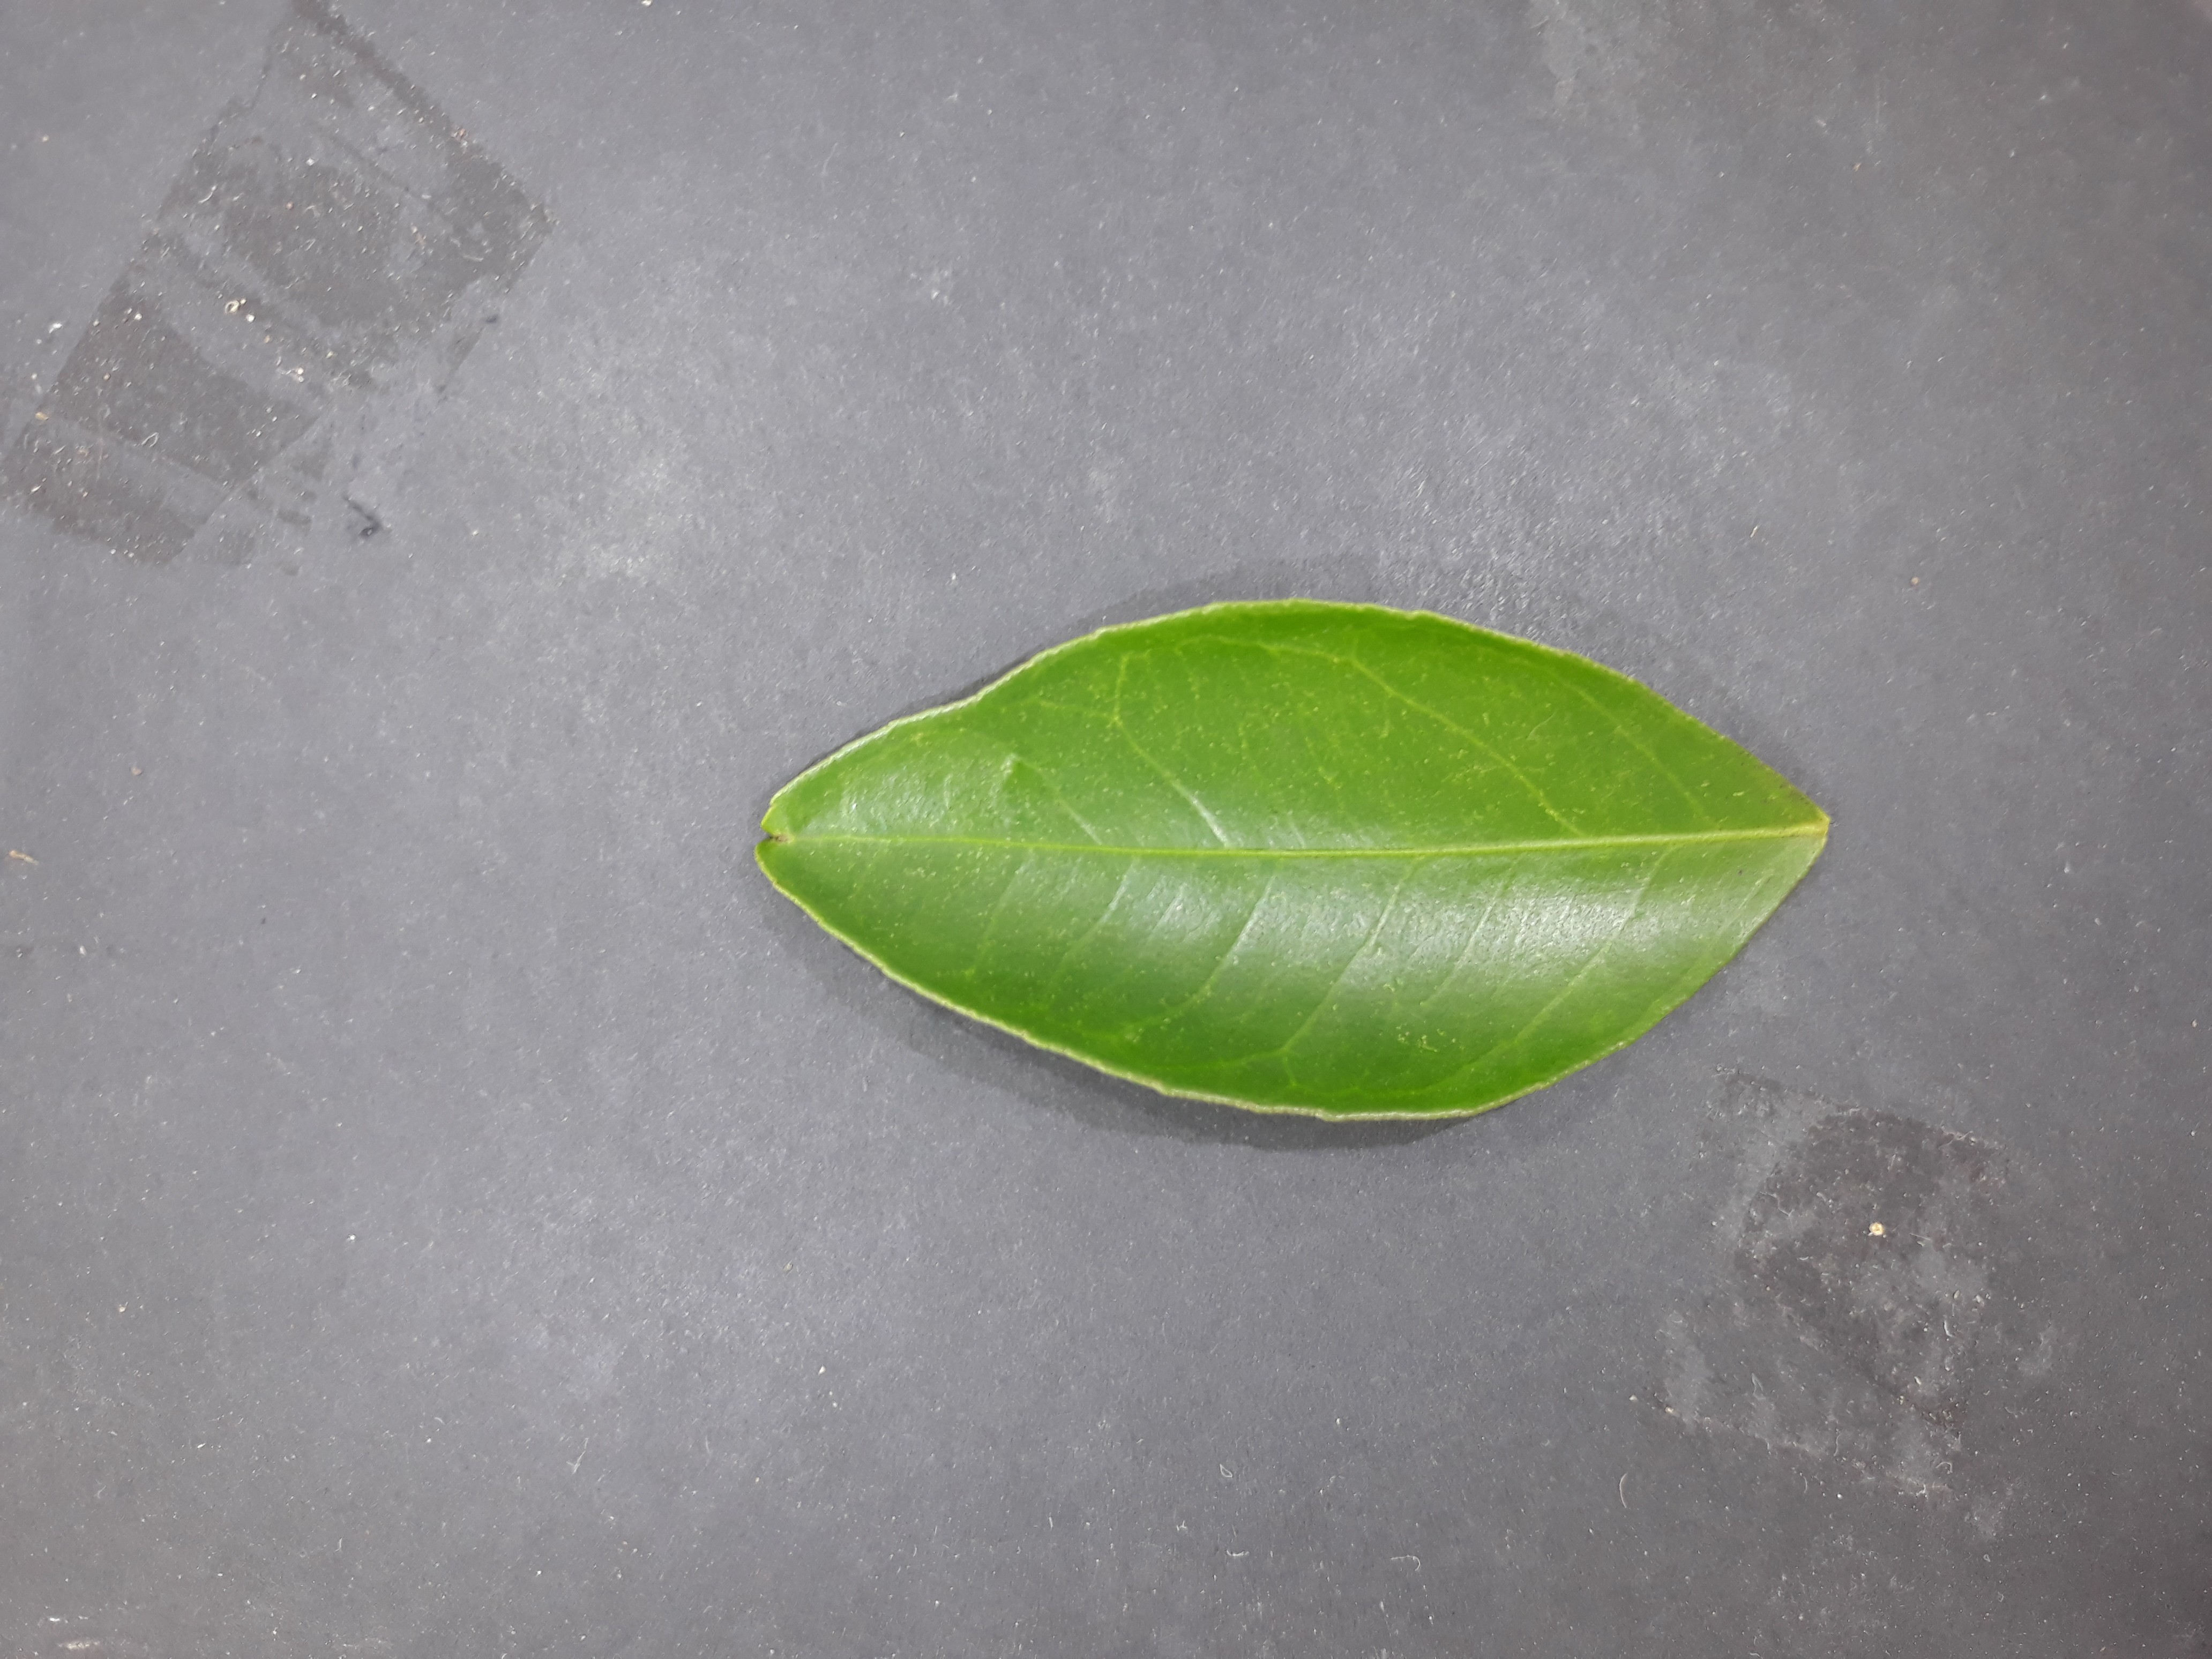
Label: Healthy